Sayre School

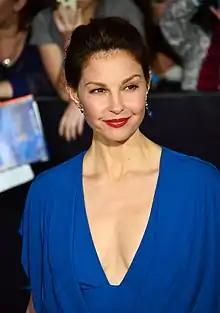
Actress Ashley Judd attended Sayre.

Notable past Sayre students include Nobel Laureate William Lipscomb, woman suffragist Laura Clay, settlement school founder Katherine Pettit, Josh Hopkins, Byrd Spilman Dewey, and actresses Ashley Judd and Leah Lail.